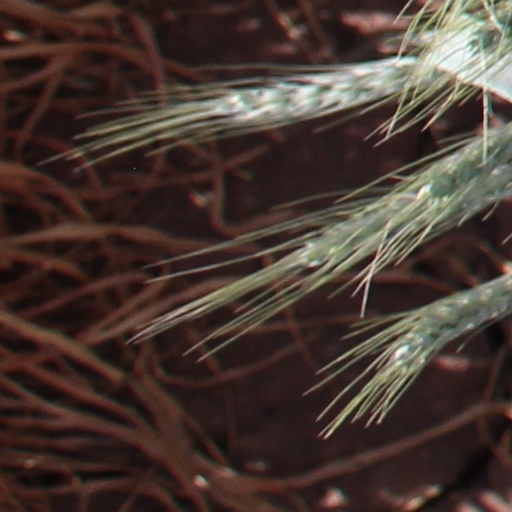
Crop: wheat